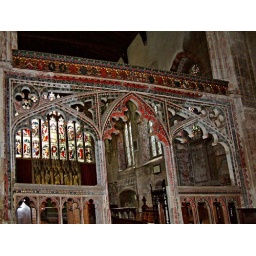
15th century Perpendicular stone chancel screen with wooden heraldic cresting added by George Gibert Scott in the 1860s